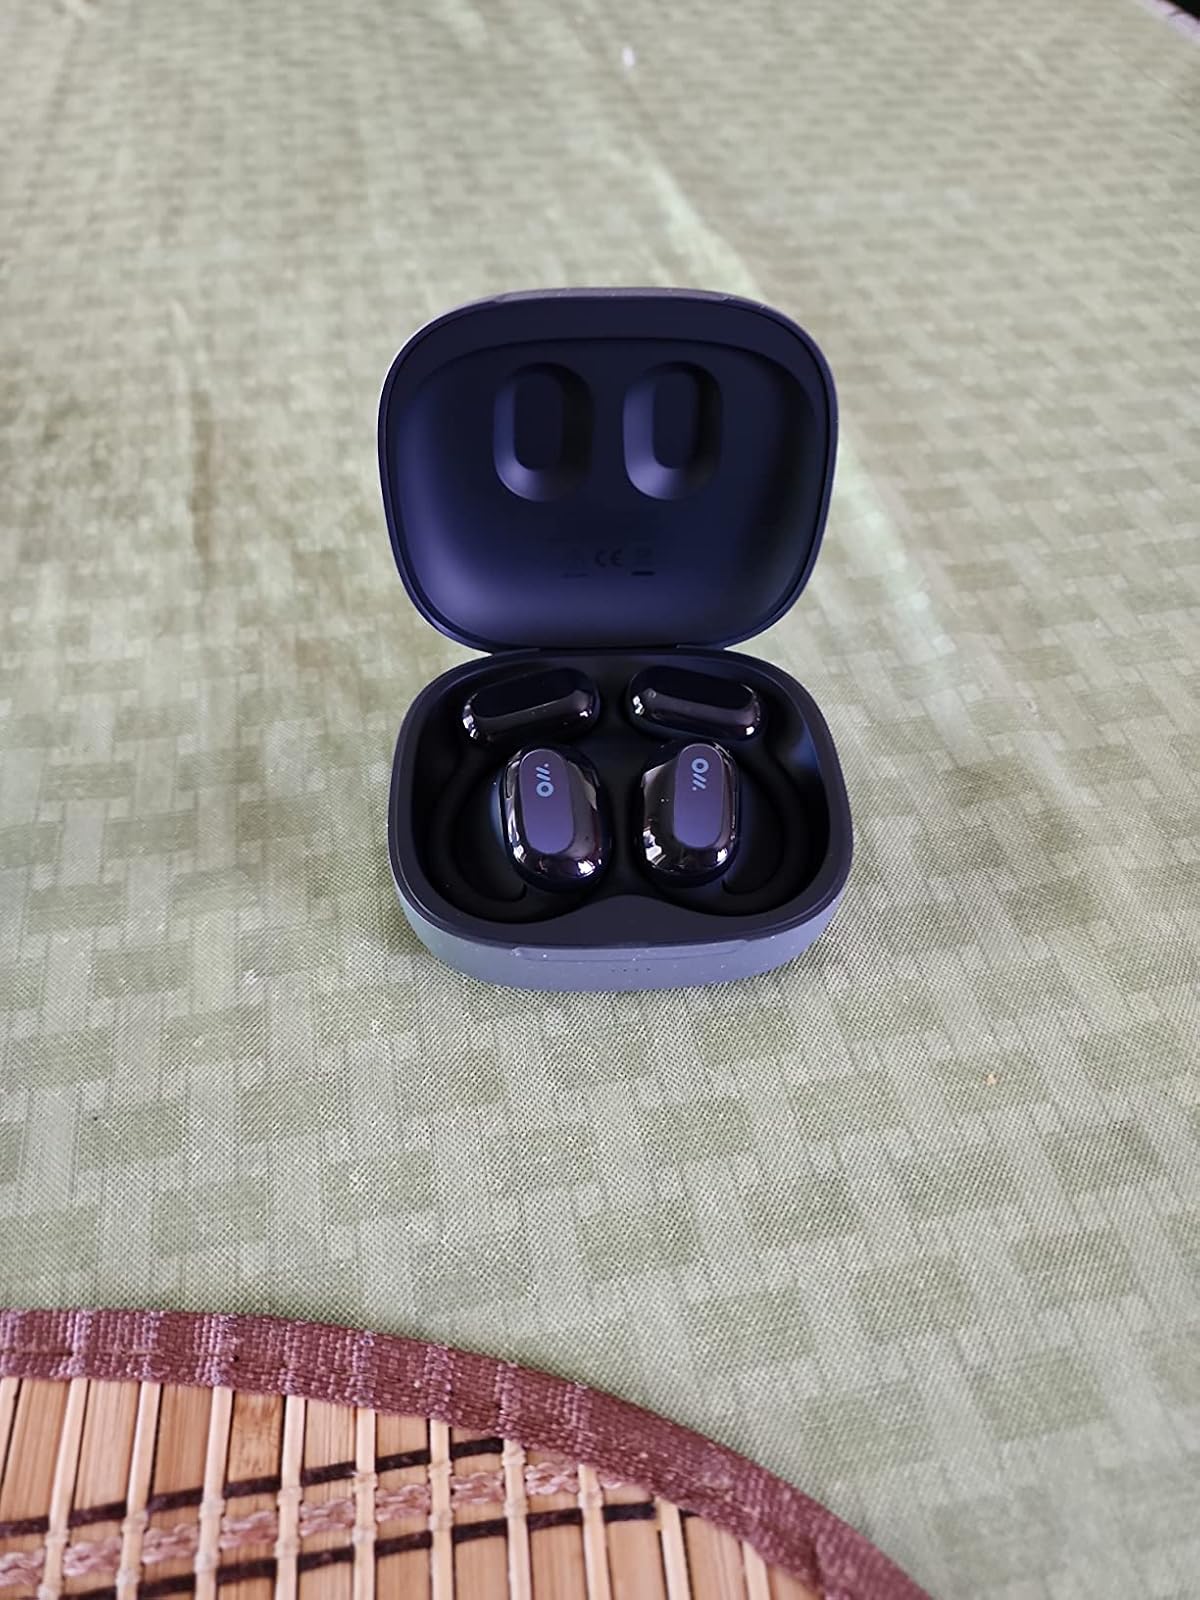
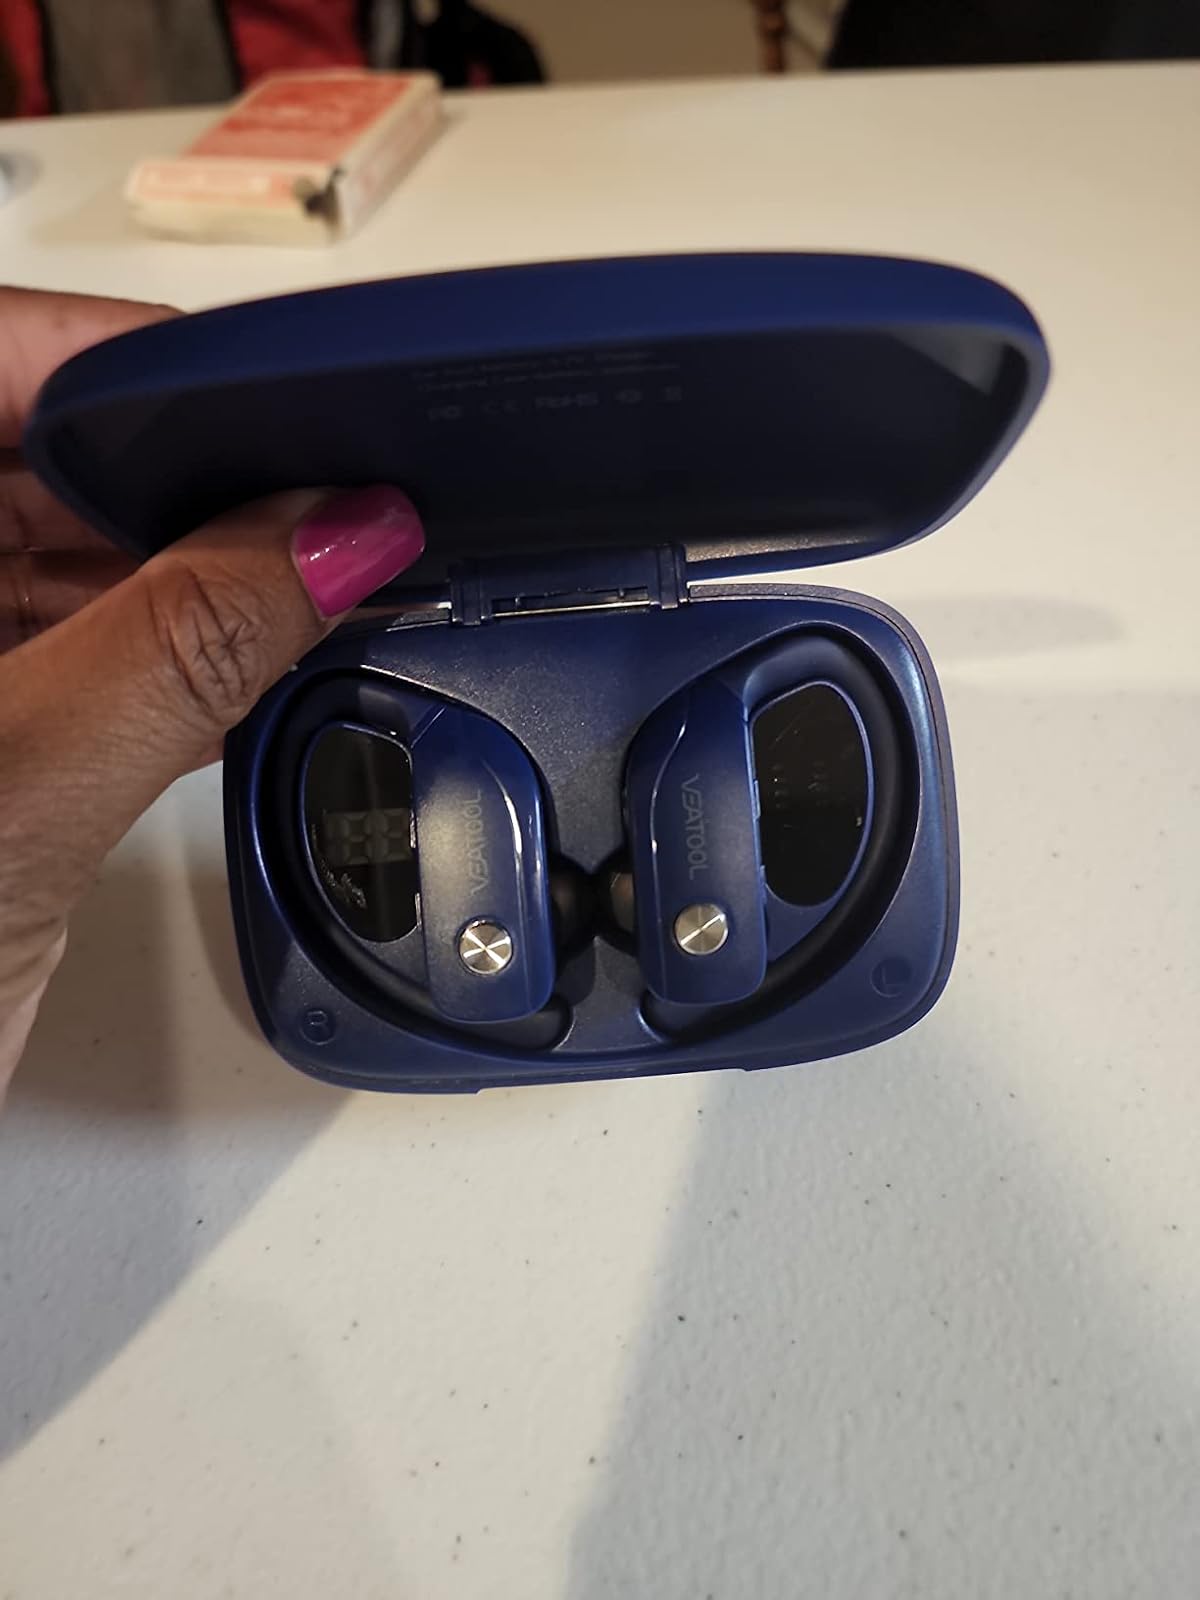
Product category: earbuds
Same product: no